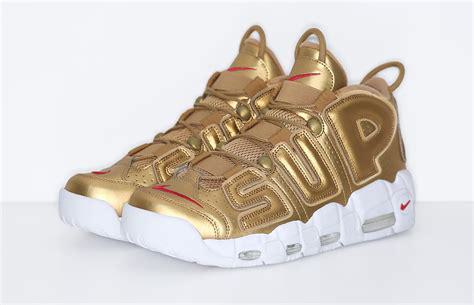
Brand: Nike
Model: Air More Uptempo